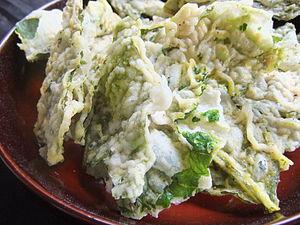
Les kripik ou keripik sont des chips indonésiennes. Il s'agit de fruits séchés, de tubercules, de légumes ou du poisson, plongés dans de l'huile végétale chaude. Les plus populaires sont les kripik singkong et les kripik pisang.